Orahovica Monastery

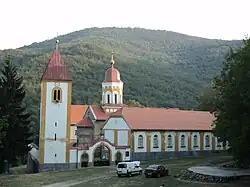
Orahovica Monastery

The Orahovica Monastery is a Serbian Orthodox monastery in the village of Duzluk of Orahovica, Croatia. It is mentioned in 1583 when it was a seat of the Požega metropolitanate and an important culturo-religious center, located in the then Virovitica County. It is thought to have been built before the end of the 15th century.